Sorsogon Cathedral

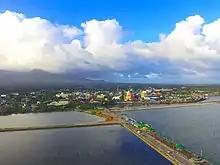
Downtown Sorsogon City and Sorsogon Bay showing the cathedral as the domed-building off-center

The spread of Catholicism in the province of Sorsogon begun in 1583 by the Franciscans. In the year 1600 they established the first parish in Casiguran and Bacon and Bulusan we're its first visita.